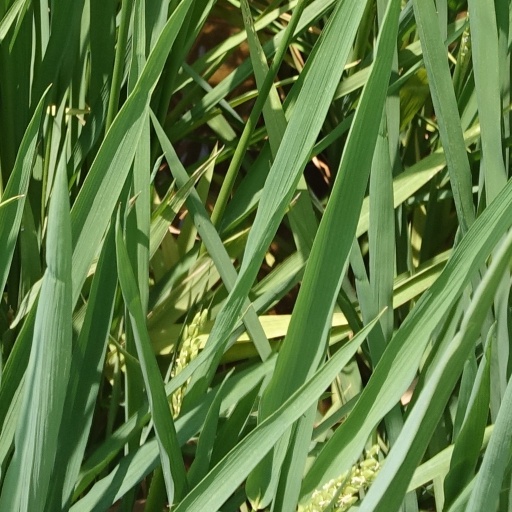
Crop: rice